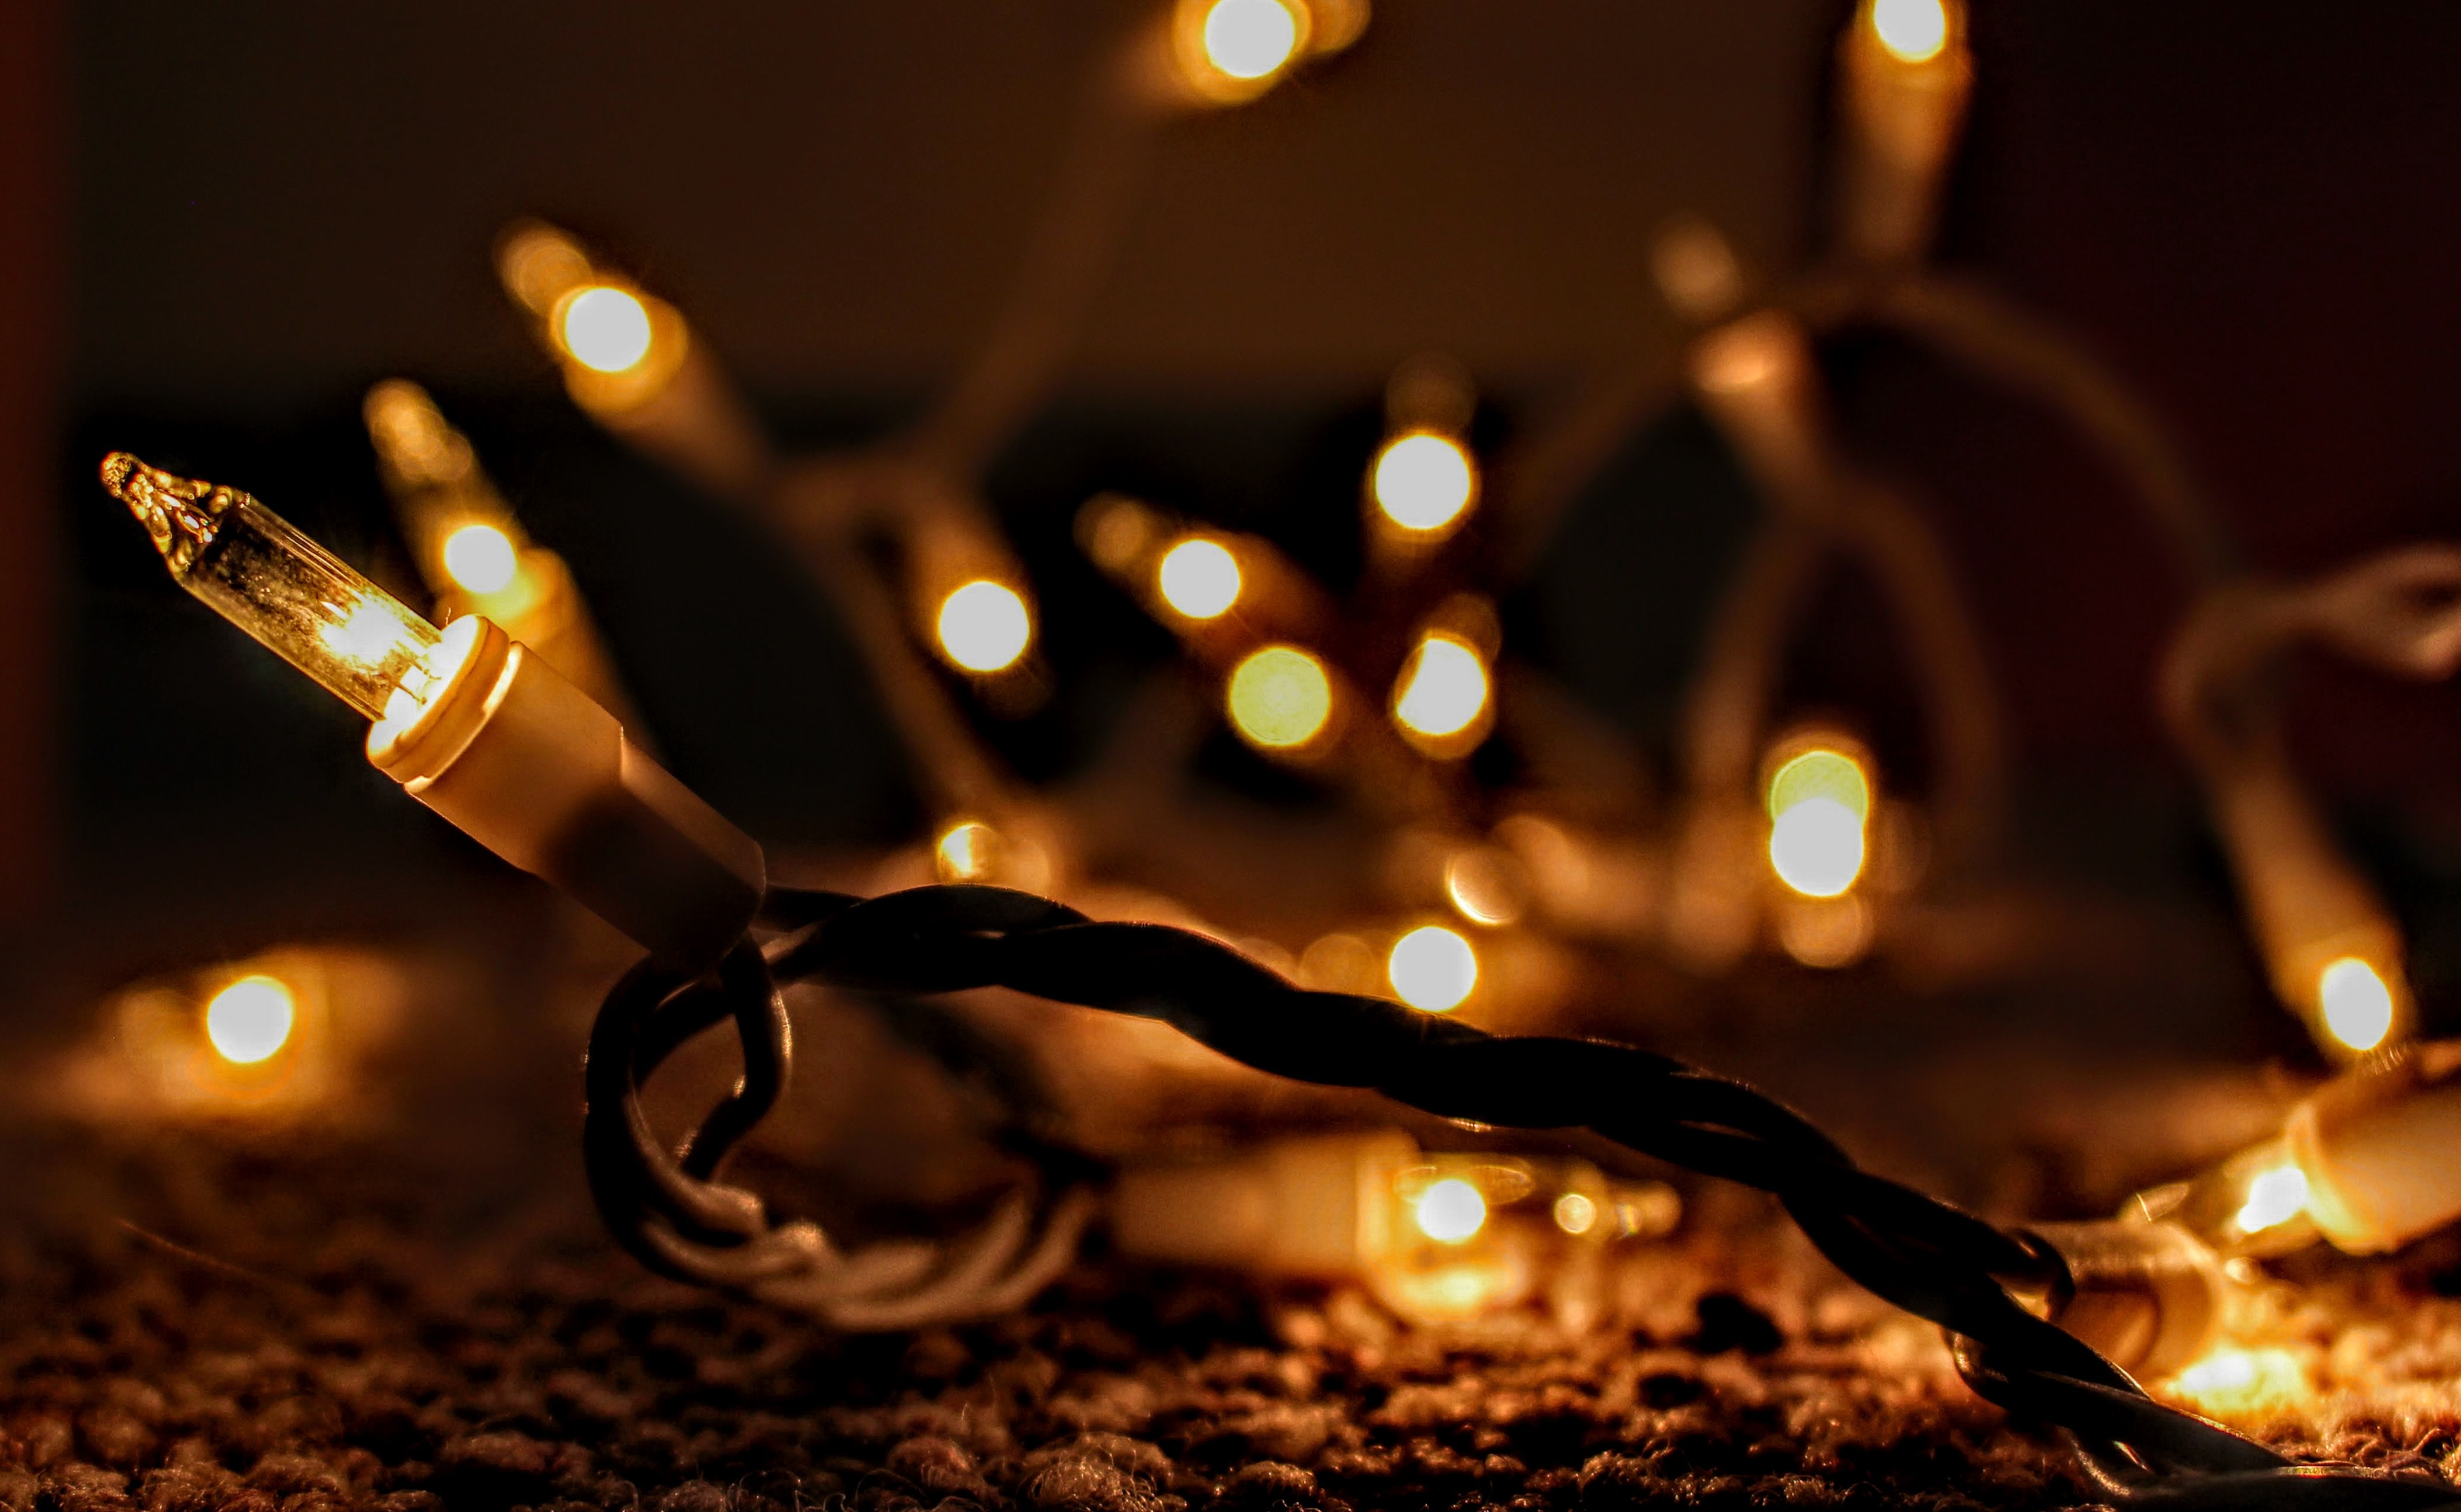
light, lighting, darkness, night, macro photography, flame, computer wallpaper, still life photography, stock photography